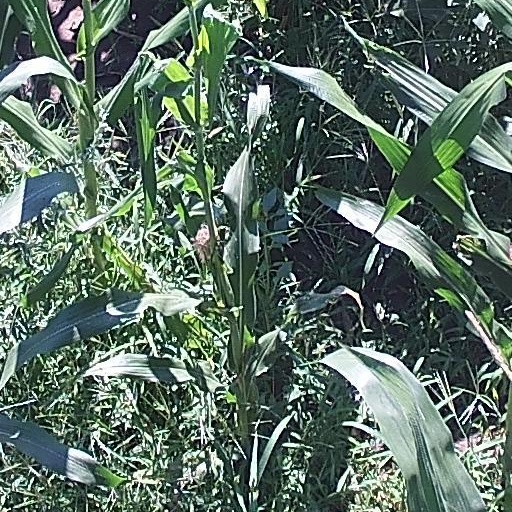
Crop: maize; corn